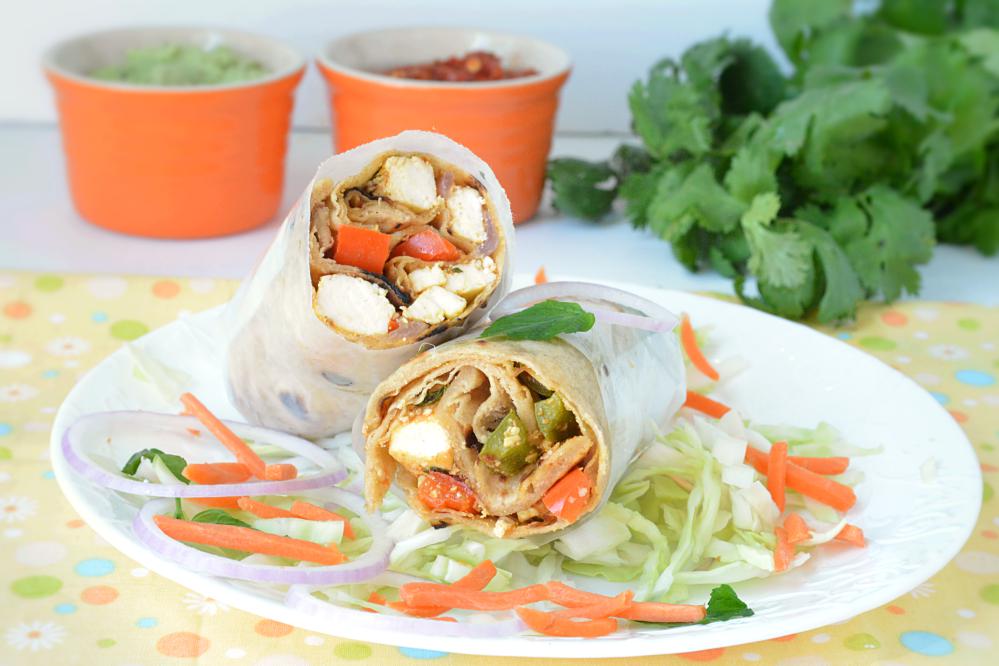
Dish: kaathi_rolls